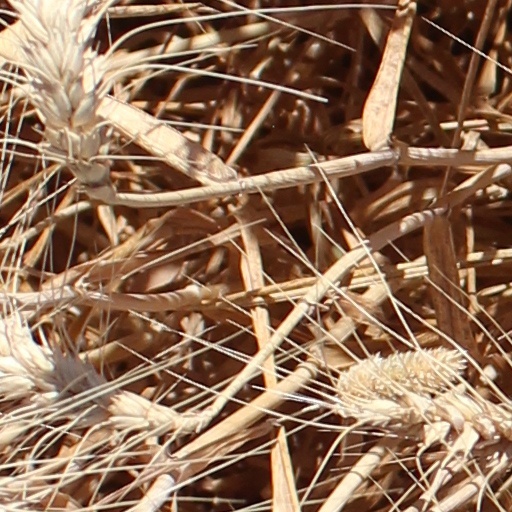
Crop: wheat